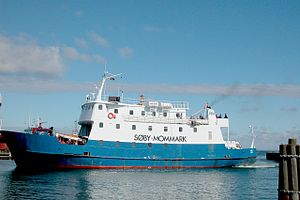
Mommark
Mommark er en landsby med ca. 200 indbyggere på det østlige Als, beliggende 10 km sydøst for Fynshav og 17 km øst for Sønderborg. Landsbyen hører til Sønderborg Kommune og ligger i Region Syddanmark. Mommark hører til Lysabild Sogn. Lysabild Kirke ligger i Lysabild 4½ km sydvest for Mommark.